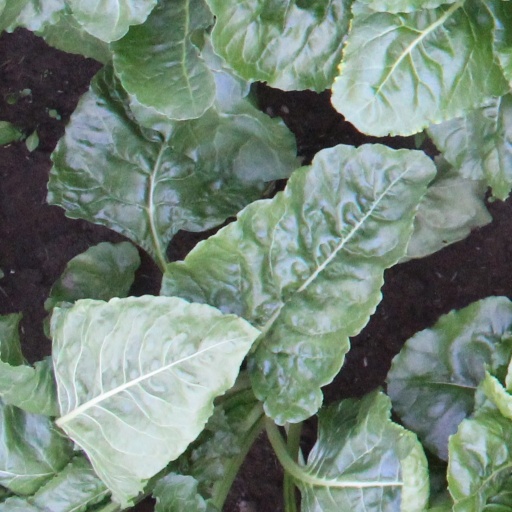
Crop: sugar beet